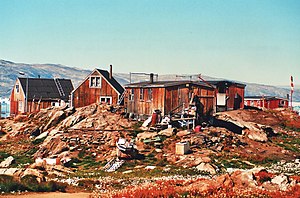
Tiniteqilaaq
Huse ved Tiniteqilaaq, aug 2007
Tiniteqilaaq – Tinit i daglig tale – er en lille bygd på ca. 150 indbyggere 40 kilometer nord for Tasiilaq, i Ammassalikdistriktet i Østgrønland. Bygden ligger smukt ved den store Sermilikfjord. Postion: 65°53′20″N 37°46′45″W.